Protein crystallization

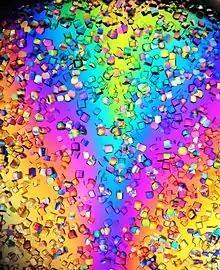
Lysozyme crystals observed through polarizing filter.

Protein crystallization is governed by the same physics that governs the formation of inorganic crystals. For crystallization to occur spontaneously, the crystal state must be favored thermodynamically. This is described by the Gibbs free energy (∆G), defined as ∆G = ∆H- T∆S, which captures how the enthalpy change of a process, ∆H, trades off with the corresponding change in entropy, ∆S. Entropy, roughly, describes the disorder of a system. Highly ordered states, such as protein crystals, are disfavored thermodynamically compared to more disordered states, such as solutions of proteins in solvent, because the transition to a more ordered state would decrease the total entropy of the system (negative ∆S). For crystals to form spontaneously, the ∆G of crystal formation must be negative. In other words, the entropic penalty must be paid by a corresponding decrease in the total energy of the system (∆H). Familiar inorganic crystals such as sodium chloride spontaneously form at ambient conditions because the crystal state decreases the total energy of the system. However, crystallization of some proteins under ambient conditions would both decrease the entropy (negative ∆S) and increase the total energy (positive ∆H) of the system, and thus does not occur spontaneously. To achieve crystallization of such proteins conditions are modified to make crystal formation energetically favorable. This is often accomplished by creation of a supersaturated solution of the sample.